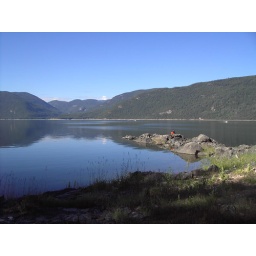
that's emily in the red pants